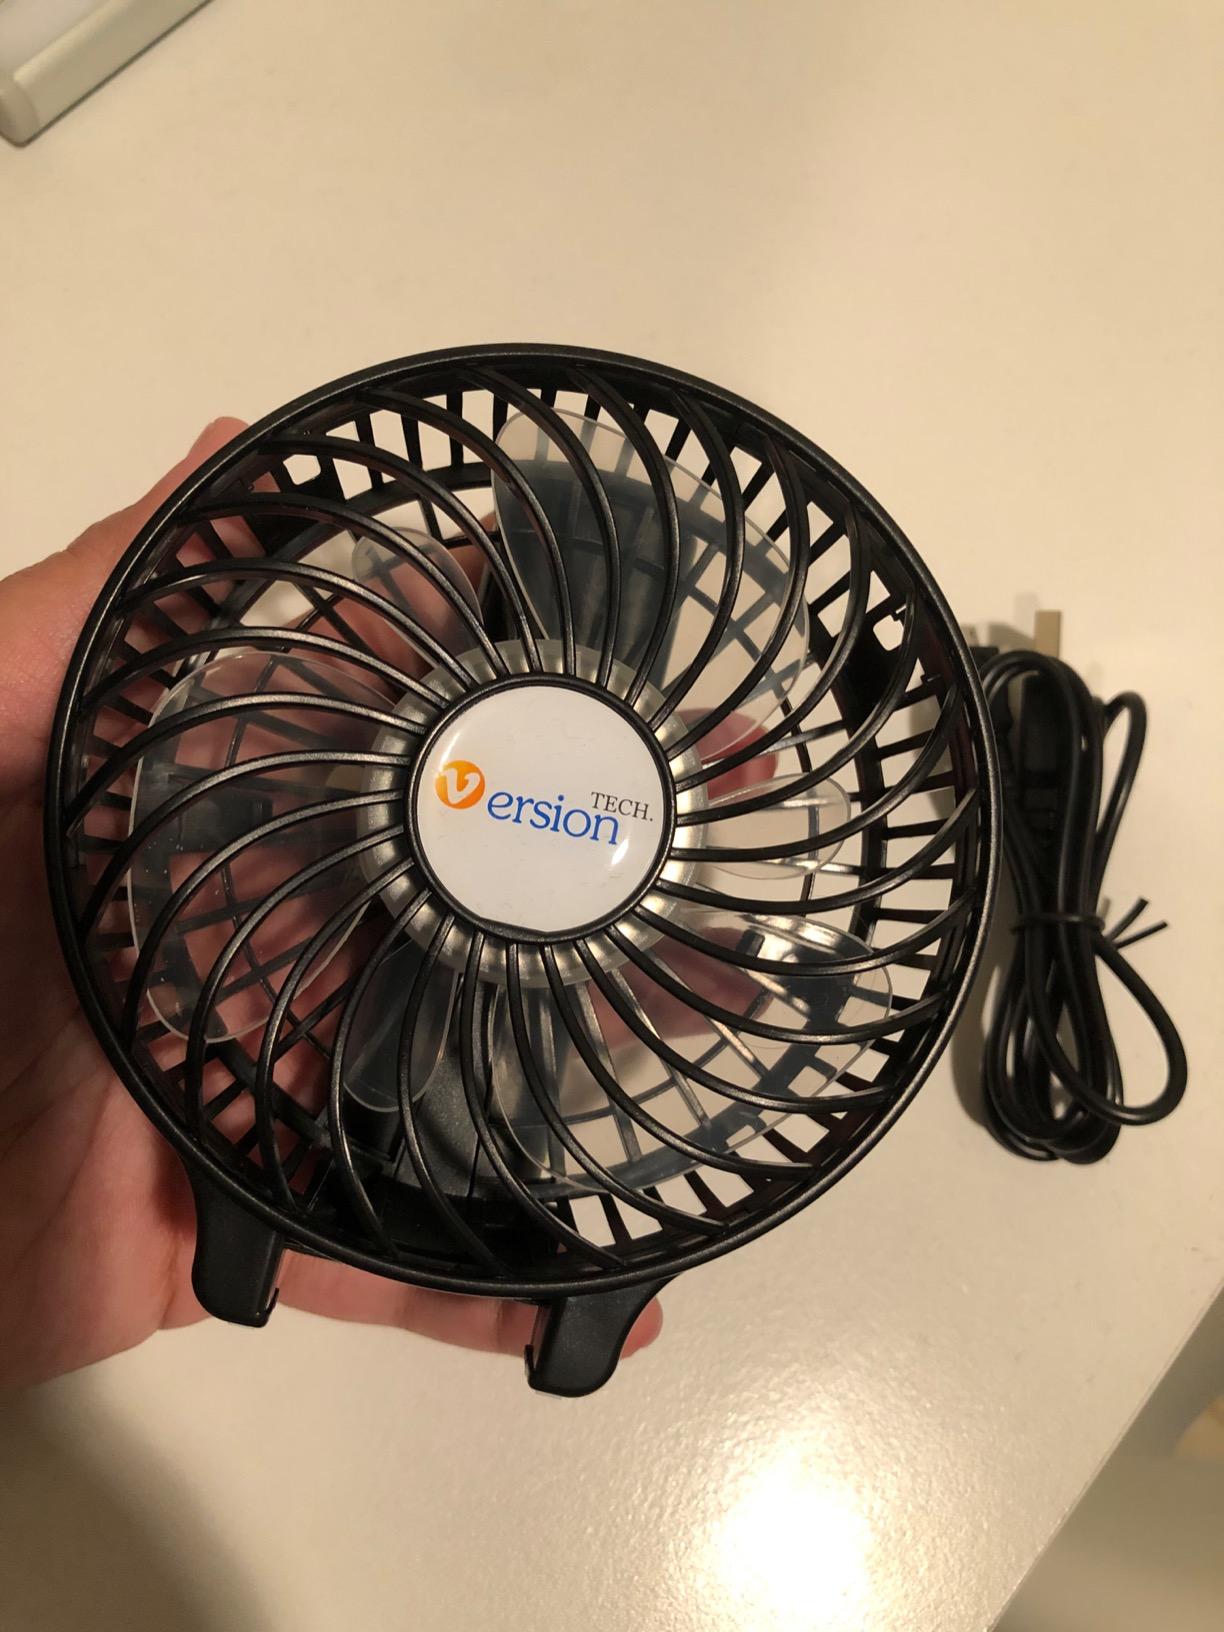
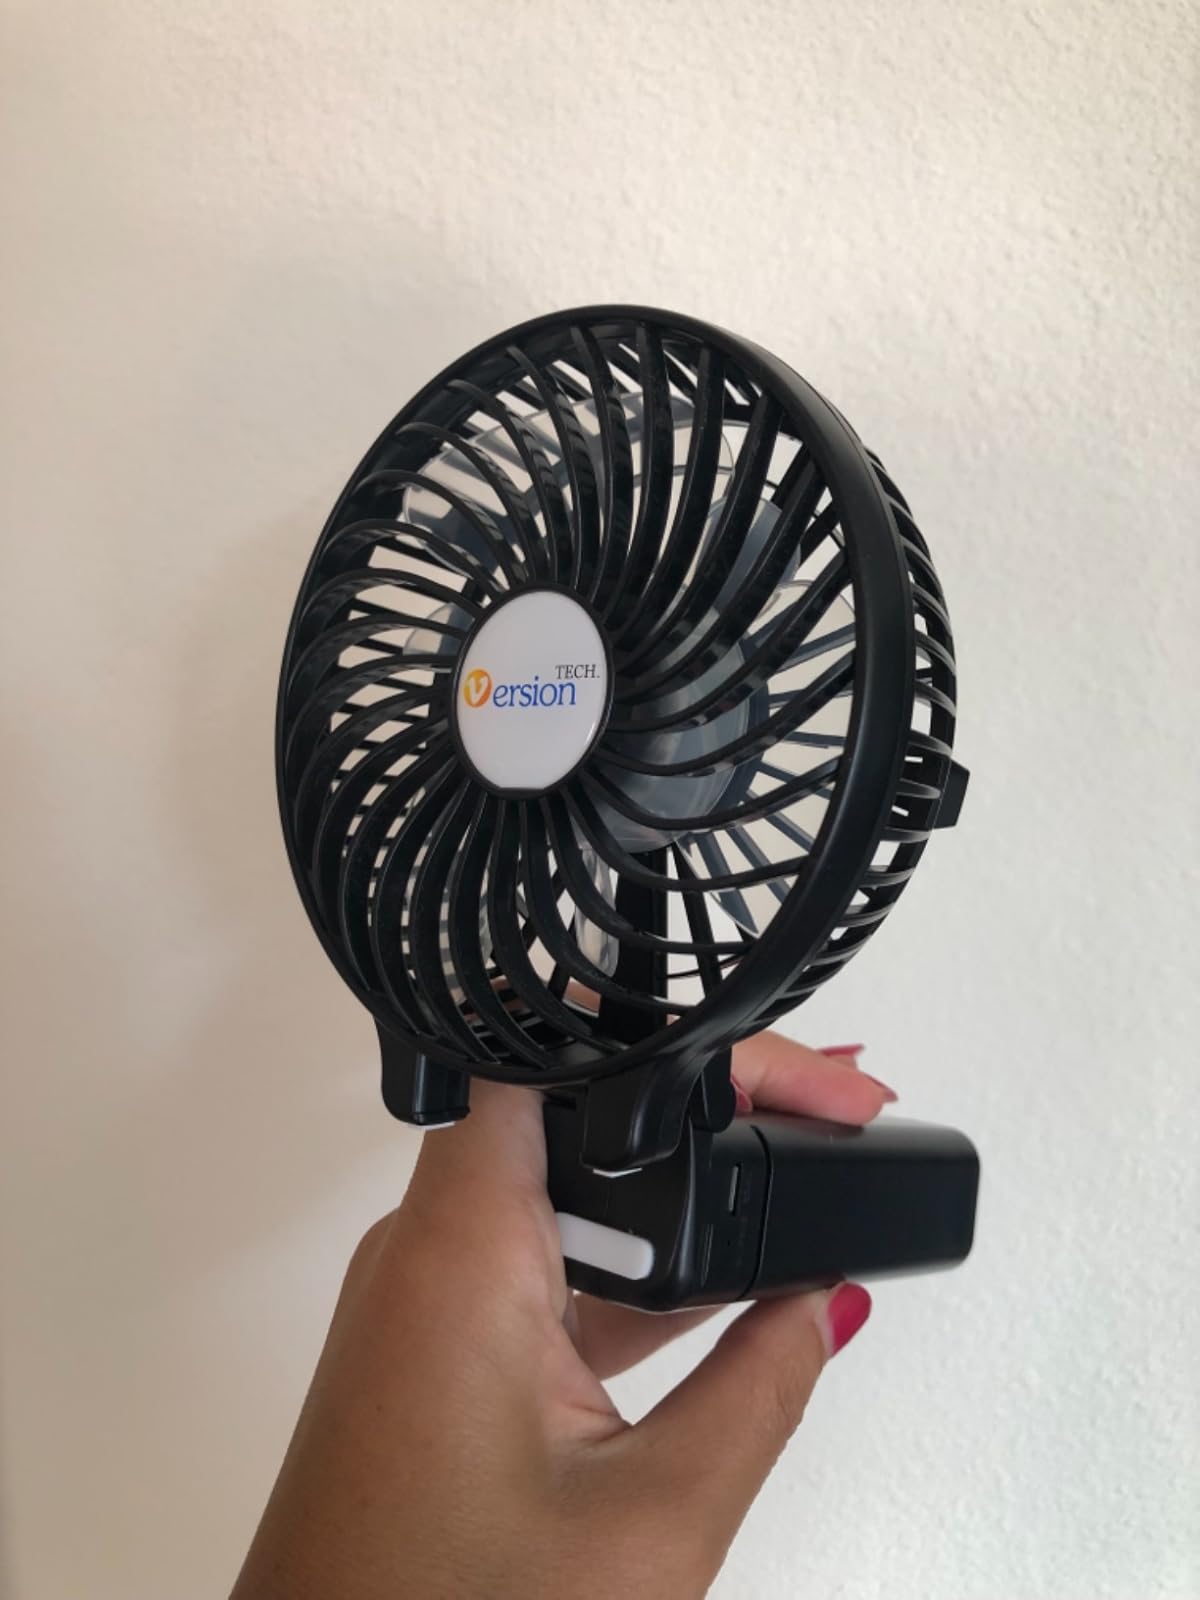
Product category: fan
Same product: yes